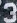
Number: 3